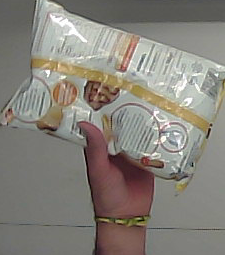
Product: lays_classic